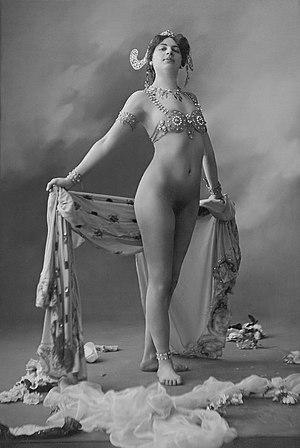
Margaretha Geertruida Zelle dite Grietje Zelle, connue sous le nom de Mata Hari, est une danseuse et courtisane néerlandaise, née le 7 août 1876 à Leeuwarden et morte le 15 octobre 1917 à Vincennes. Elle fut fusillée pour espionnage pendant la Première Guerre mondiale, mais était innocente du crime dont on l'accusait. En effet, elle a été trahie par l'Armée française, qui avait besoin d'un bouc émissaire.